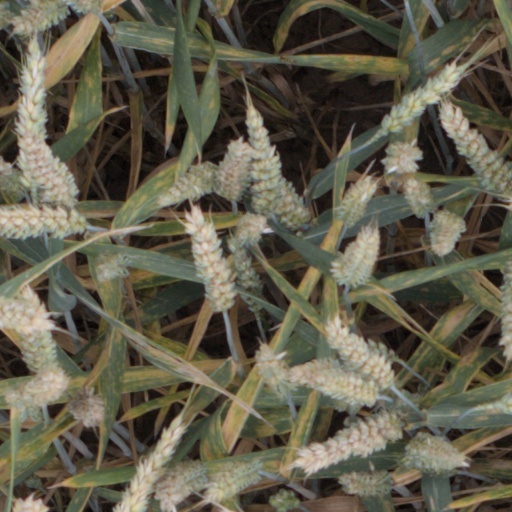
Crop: wheat